Typhoon Chaba (2016)

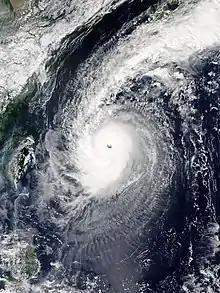
Typhoon Chaba at peak intensity near Okinawa on October 3

Typhoon Chaba, known in the Philippines as Super Typhoon Igme, was the fourth most intense tropical cyclone in 2016 and the strongest tropical cyclone to make landfall in South Korea since Sanba in 2012. Chaba also caused 7 deaths in the country. Typhoon Chaba was the eighteenth named storm and the eighth typhoon of the 2016 Pacific typhoon season. Chaba originated as a depression around the east-northeast of Guam. Being in a marginally favorable environment, JMA proceeds to name the system as "Chaba". On September 28, JTWC gave its identifier as "Tropical Depression 21W". Its LLCC starts to improve, prompting the JTWC to upgrade into a tropical storm. Chaba entered the Philippine Area of Responsibility, receiving the name "Igme" as it moved northwestwards. Chaba became more symmetrical which later ensued its rapid intensification.